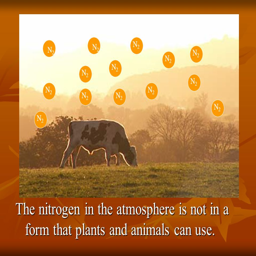
the nitrogen in the atmosphere is not in a form that plants and animals can use .